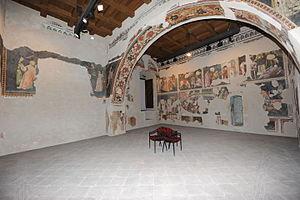
Le Museo nazionale del Ducato di Spoleto, inauguré le 3 août 2007 est situé à Spolète à l'intérieur de la Rocca Albornoziana.
La Rocca Albornoziana est une forteresse située à Spolète dans la Province de Pérouse construite entre 1359 et 1370. Cette forteresse située au sommet du colle Sant'Elia à une altitude de 453 m domine la ville de Spolète. Il s'agit du principal édifice défensif du système de fortifications fait édifier par le pape Innocent VI, afin de renforcer militairement et rendre plus évidente l'autorité de l'État pontifical sur les territoires de l' Italie centrale.